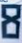
Number: 8